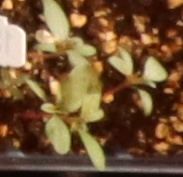
Label: Waterhemp